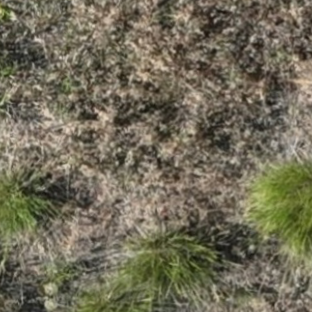
Month: july